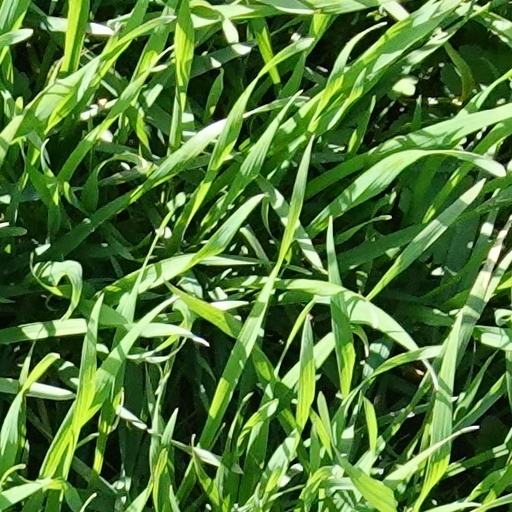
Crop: wheat